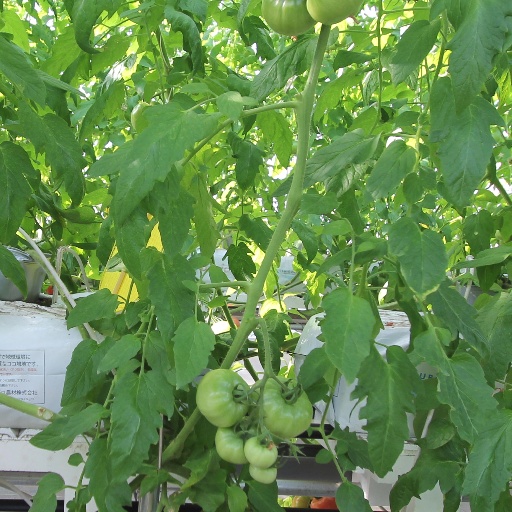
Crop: tomato